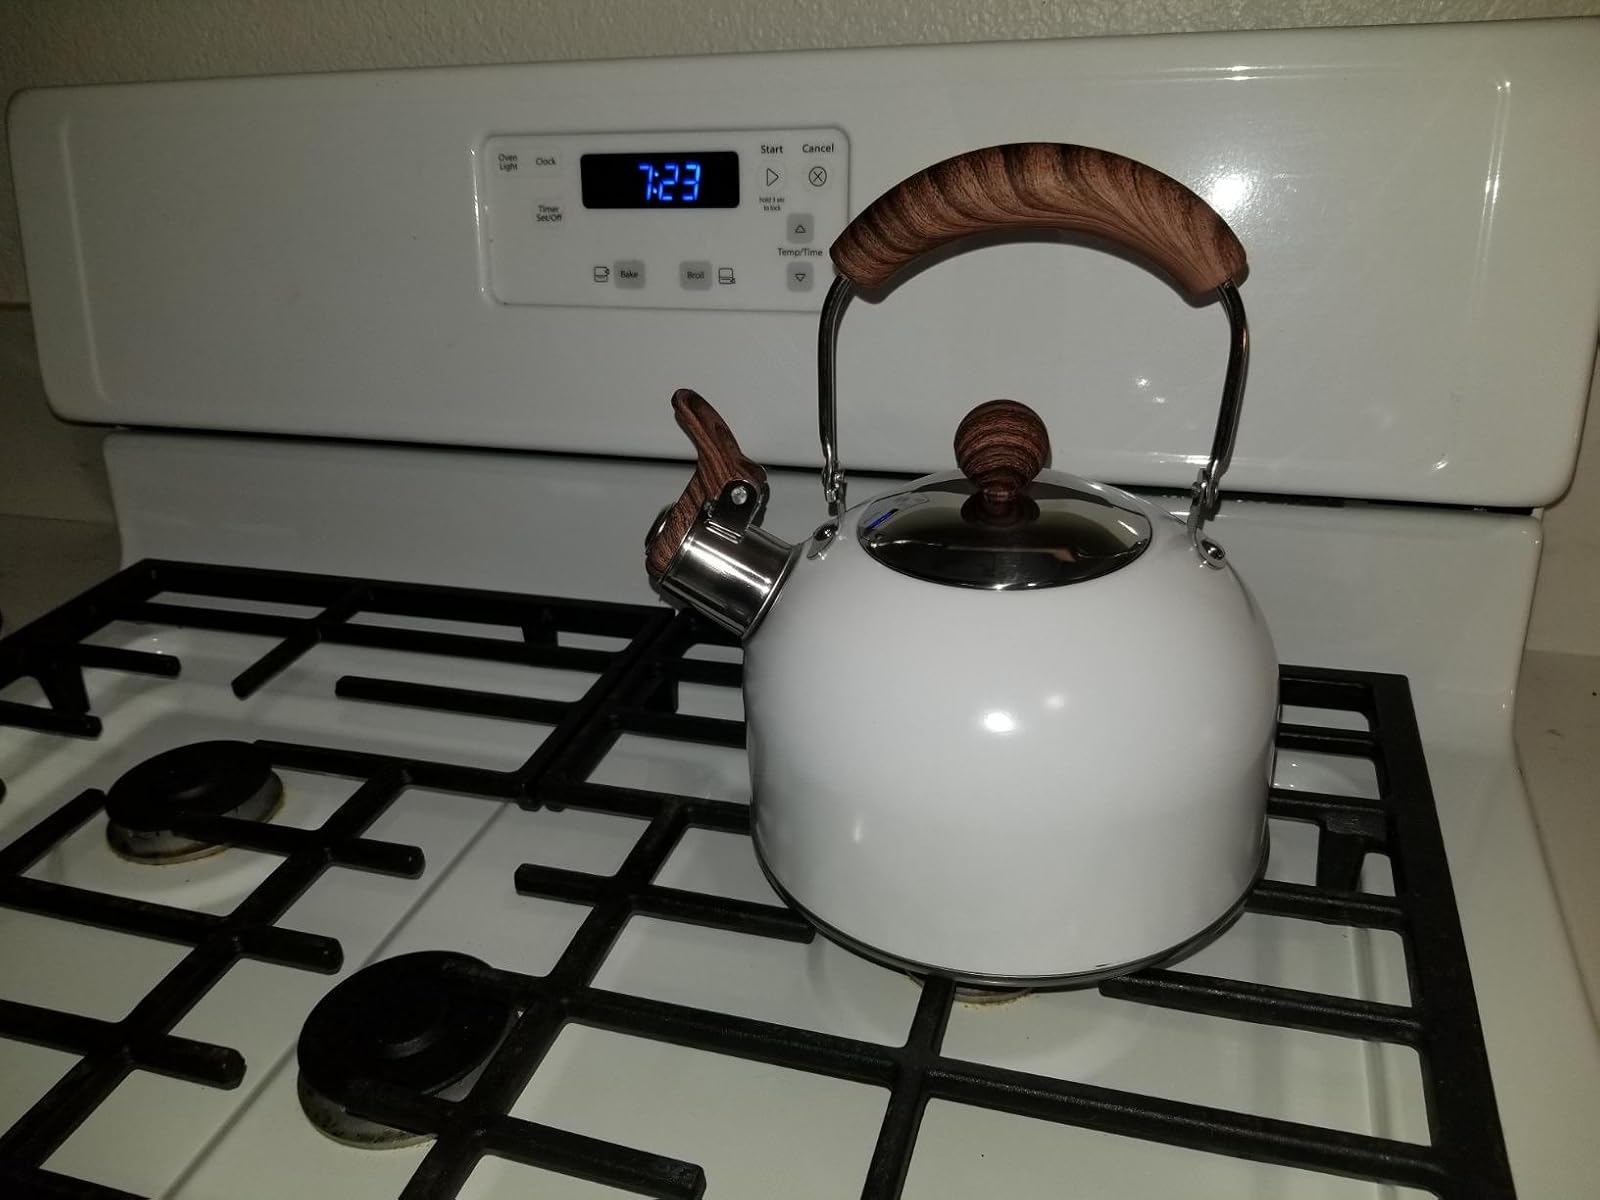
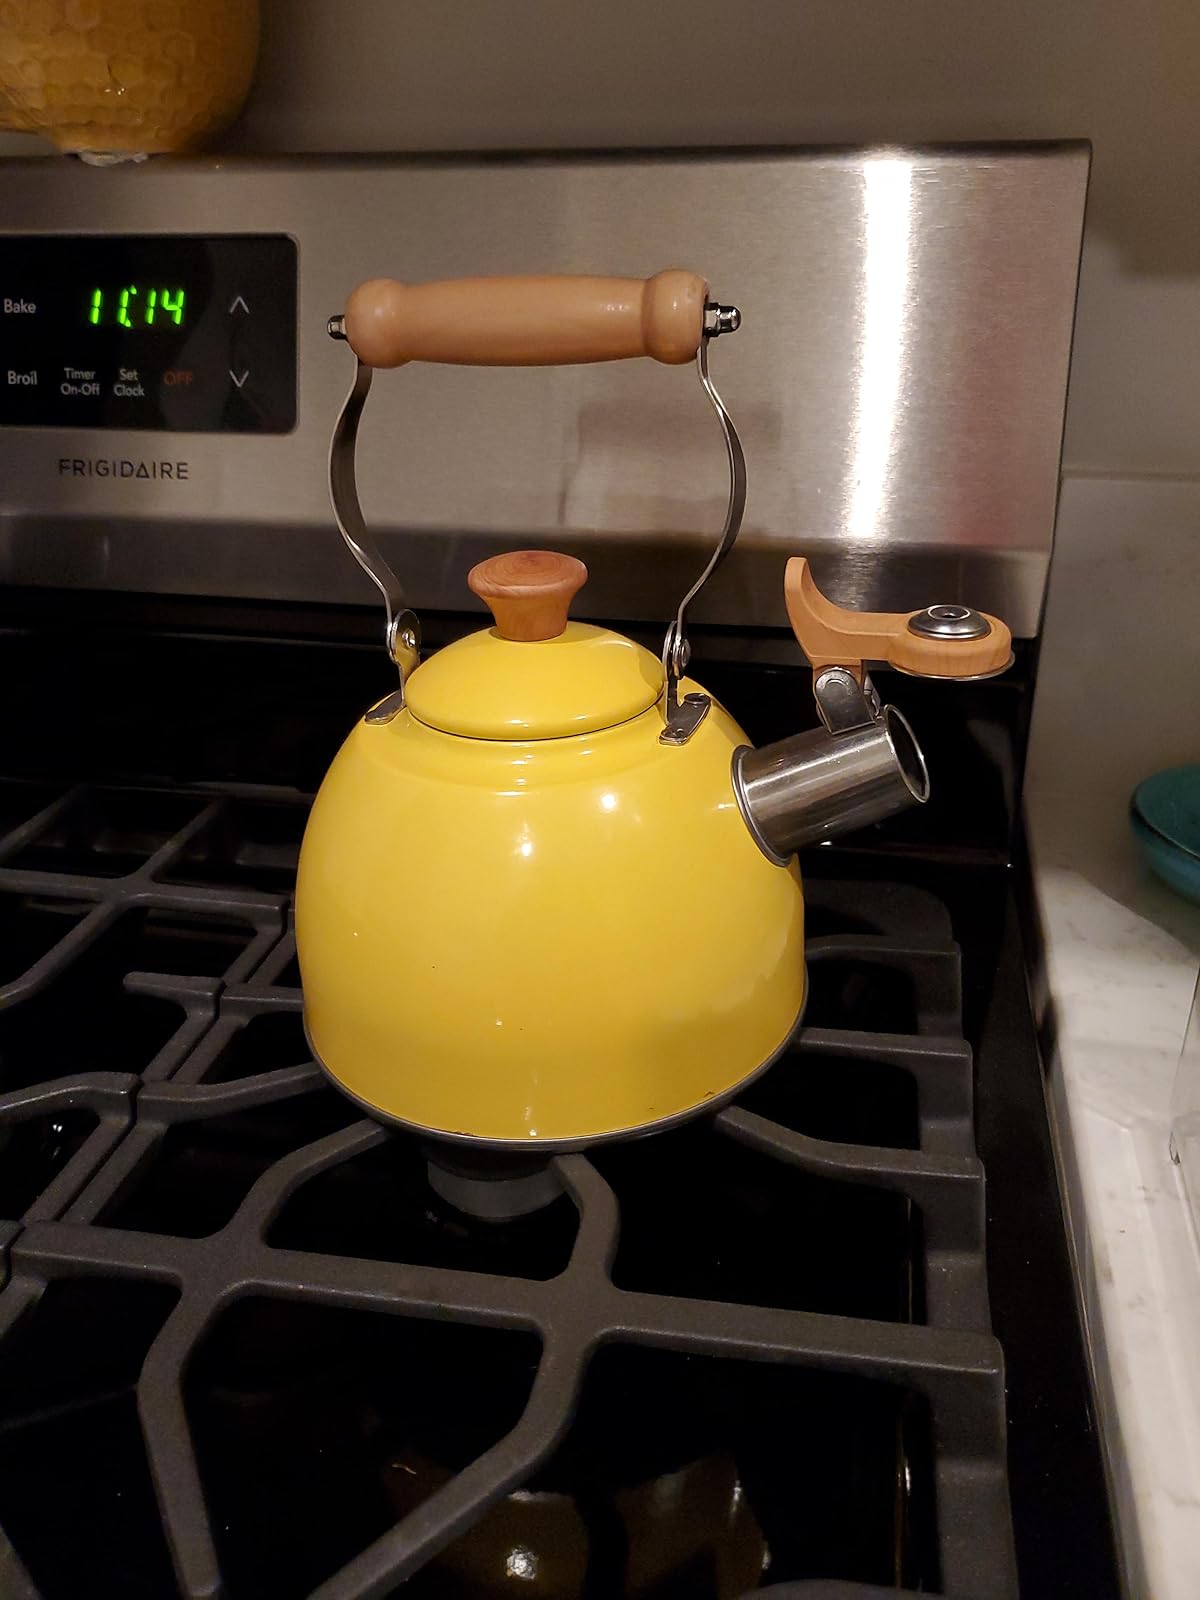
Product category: items_kettle
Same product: no